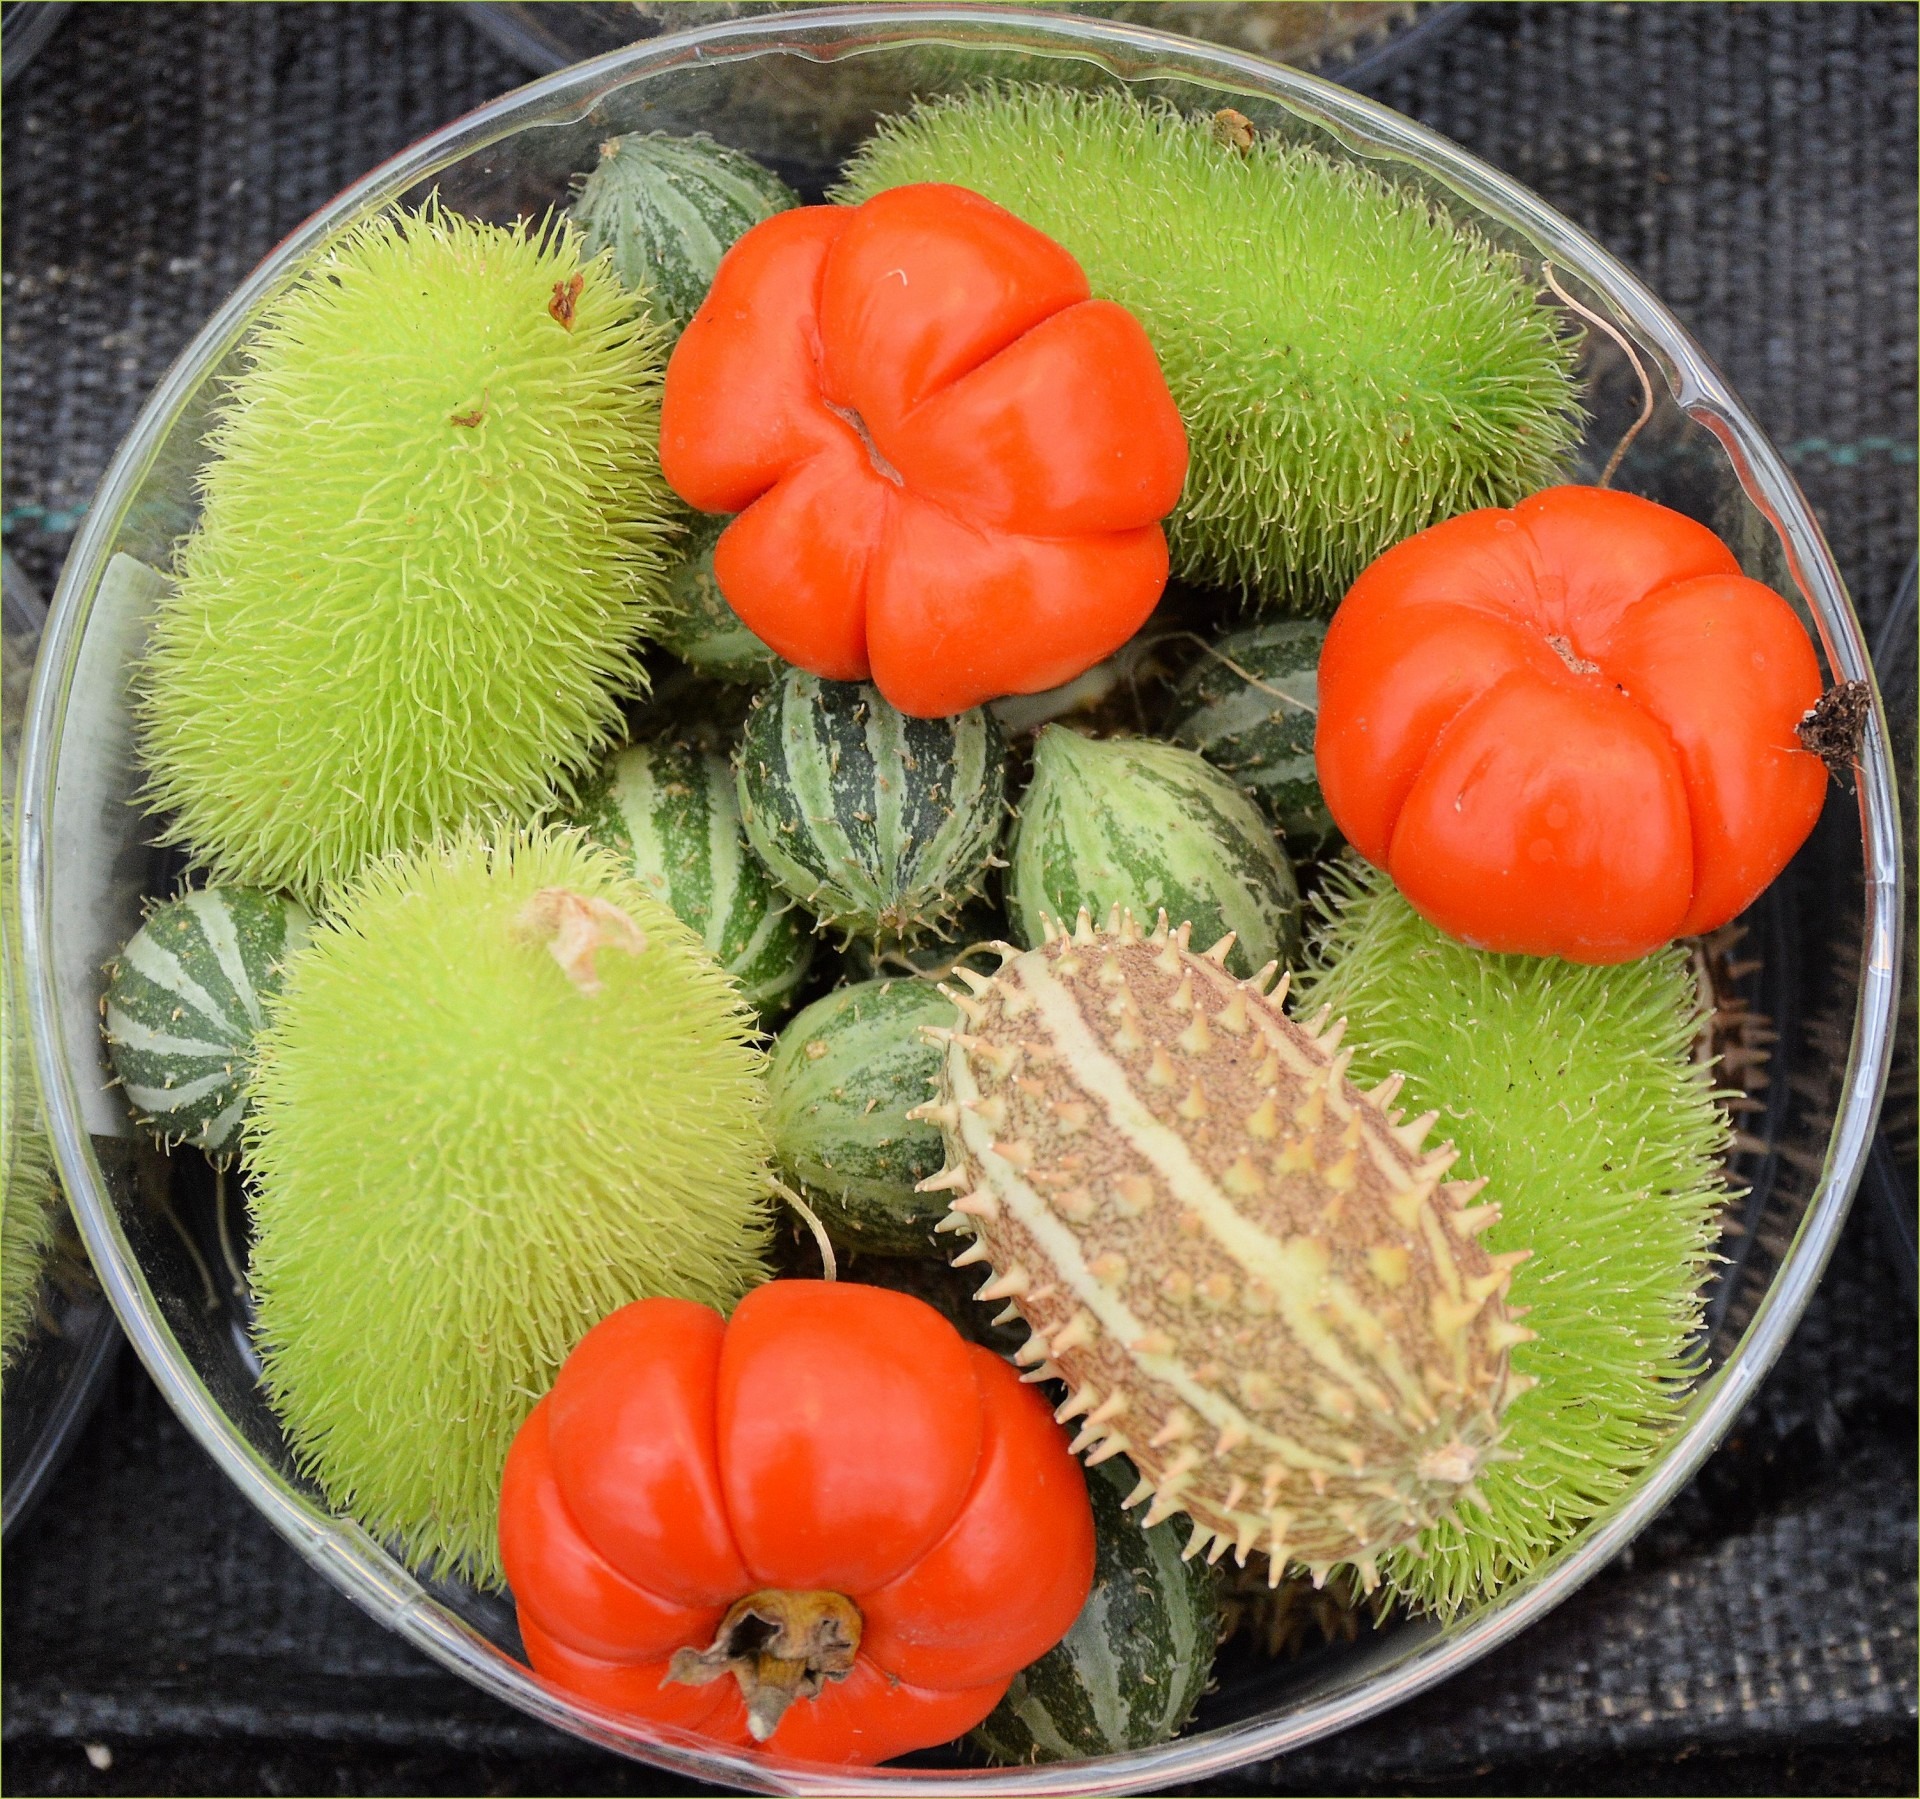
plant, fruit, flower, ripe, decoration, food, ingredient, produce, vegetable, natural, fresh, agriculture, basket, juicy, healthy, delicious, health, gourd, nutrition, tasty, vegetarian, raw, diet, organic, nutritious, flowering plant, land plant